2021 European floods

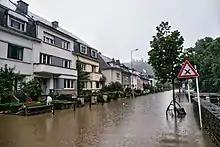
Flooded street in Clausen in Luxembourg City

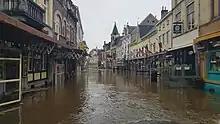
Flood of the Geul in the centre of Valkenburg aan de Geul, Netherlands

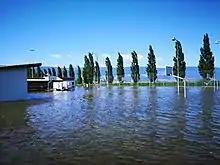
Flooded basketball court in Yverdon-les-Bains, Switzerland

With at least 184 deaths, the floods are the deadliest natural disaster in Germany since the North Sea flood of 1962. 1,300 people had been initially reported as missing on 16 July, but mostly due to mobile networks being down in some regions which made it difficult to call people. It was considered unlikely that the number of deaths would rise that high, and while on 19 July the exact number of missing persons remained unclear, a search was ongoing for at least 150 people. Some 15,000 police, soldiers and emergency service workers were deployed in Germany to help with search and rescue.